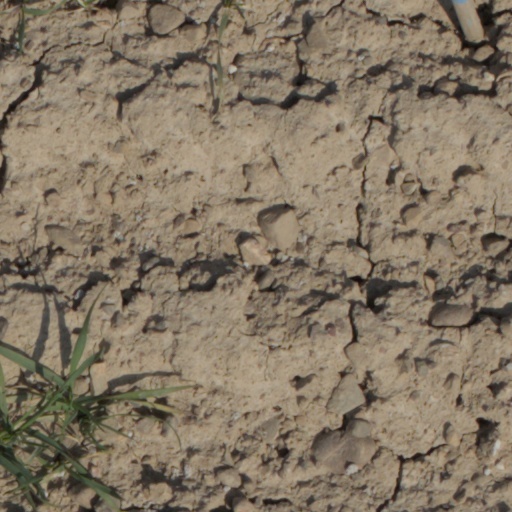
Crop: wheat